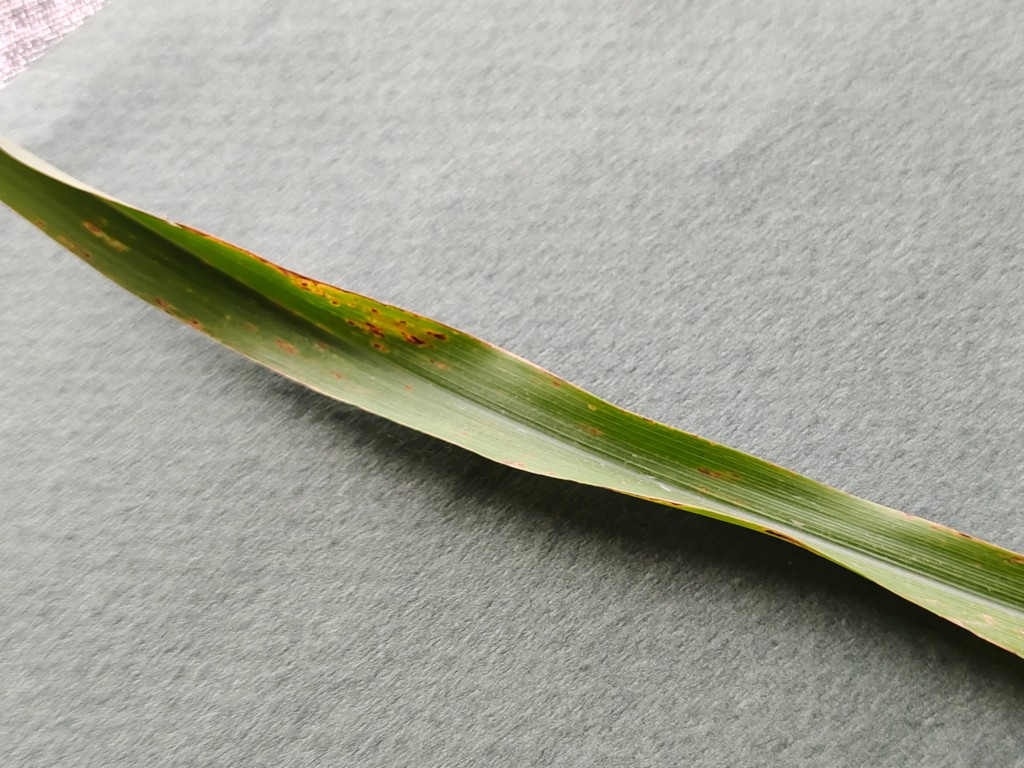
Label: Unhealthy